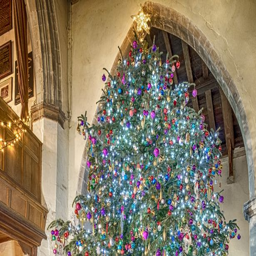
this christmas tree is so tall that firefighters had to